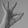
ASL letter: F